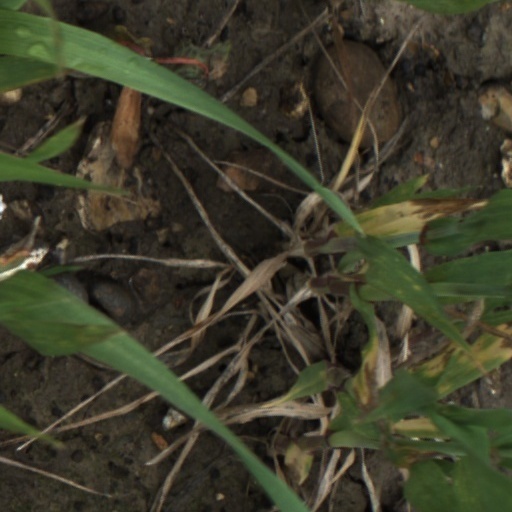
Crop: wheat